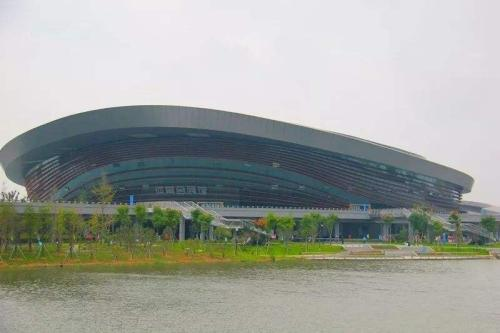
地标名称：绍兴市奥体中心
所在城市：绍兴市·越城区